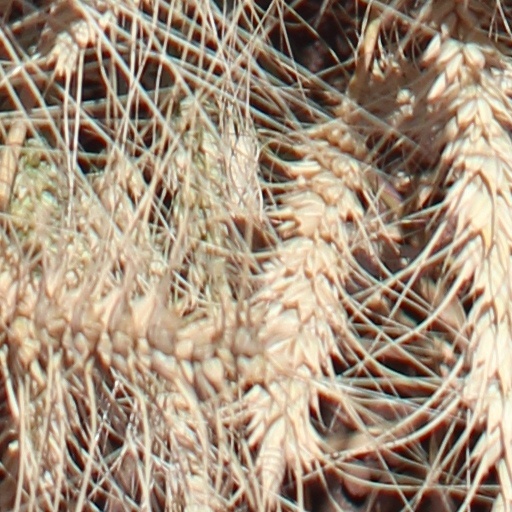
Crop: wheat